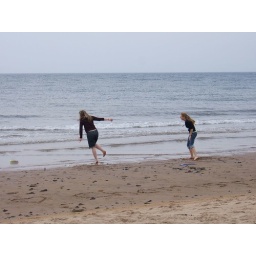
Amy running for the ball in the sea